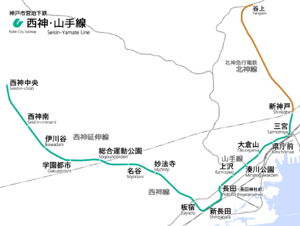
La ligne Seishin-Yamate est une ligne du métro de Kobe au Japon. Elle relie la station de Shin-Kobe à celle de Seishin-Chūō. Longue de 22,7 km, elle traverse Kobe en passant par les arrondissements de Chūō, Hyōgo, Nagata, Suma et Nishi. Sur les cartes, la ligne est identifiée avec la lettre S et sa couleur est verte.
La ligne Hokushin est une ligne du métro de Kobe au Japon. Longue de 7,5 km, elle relie les stations de Tanigami et de Shin-Kōbe et permet de prolonger la ligne Seishin-Yamate vers le nord de la ville. Sur les cartes, la ligne est identifiée avec la lettre S et sa couleur est marron.